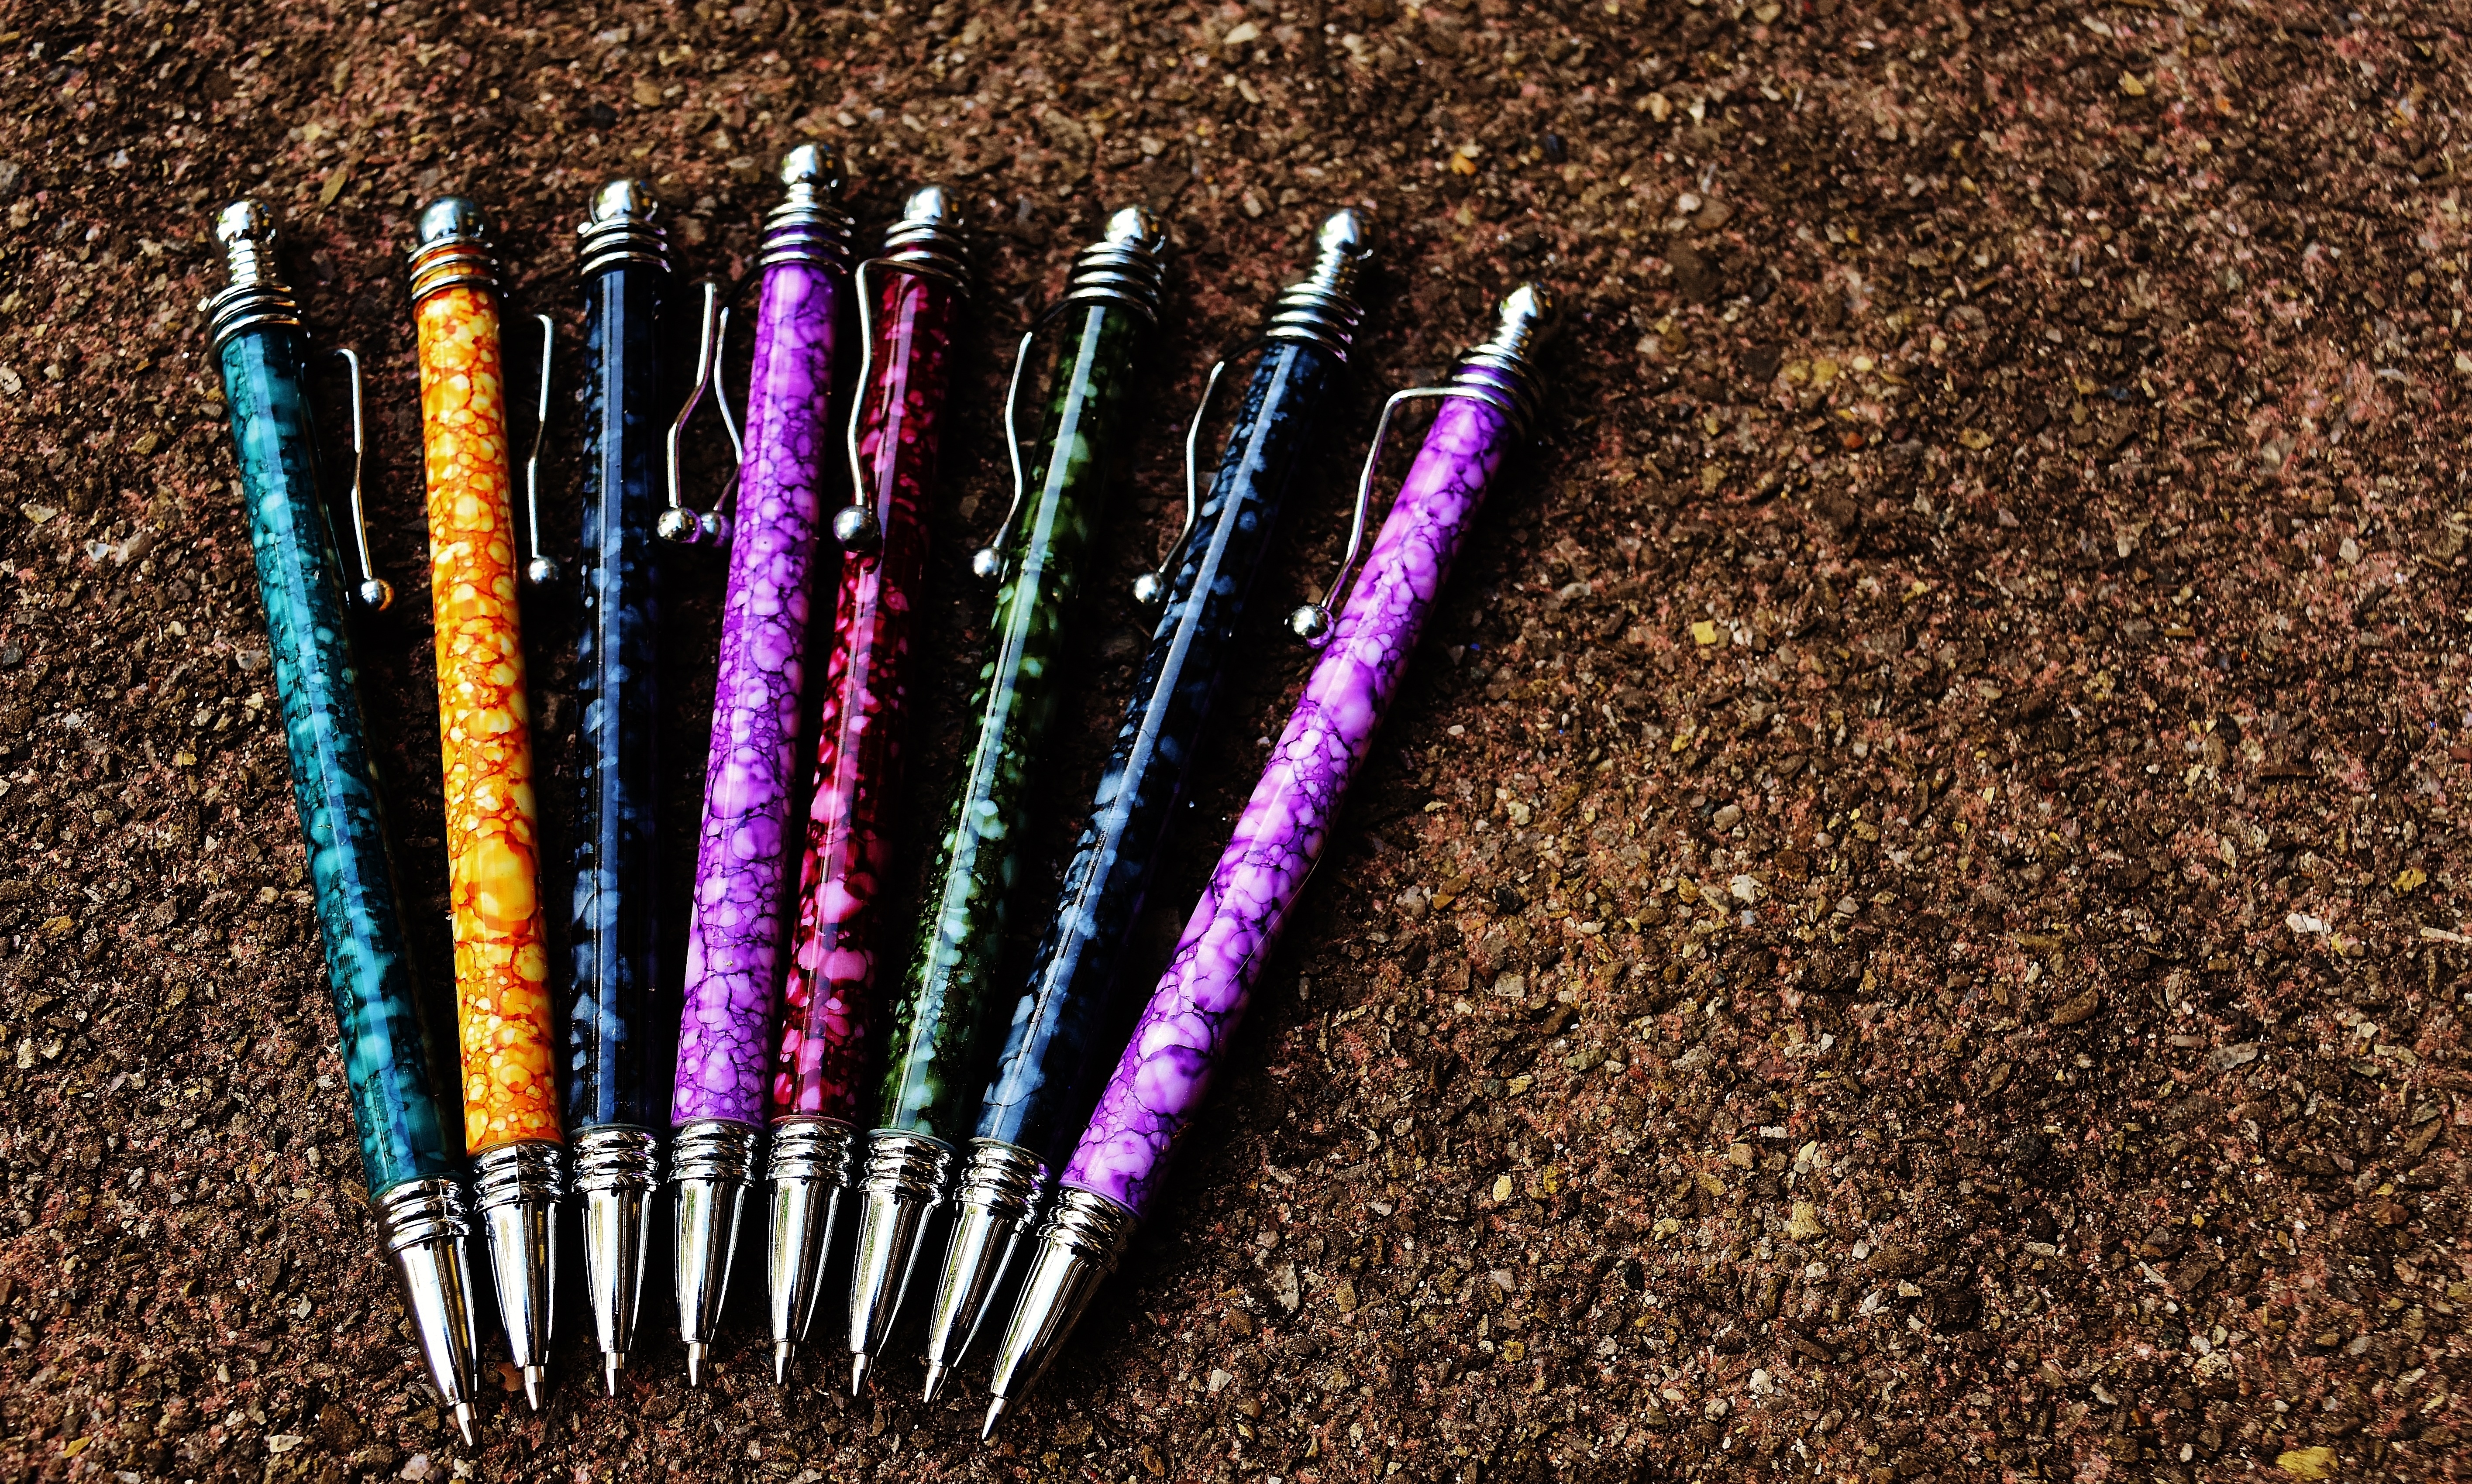
pencil, purple, pen, color, office, colorful, writing implement, stationery, notes, leave, office accessories, office supplies, coolie, marker pen